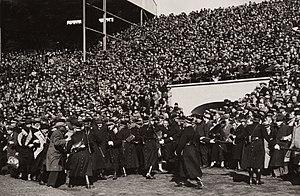
L'équipe de Belgique de football participe en 1938 à sa troisième Coupe du monde consécutive, il lui faudra malheureusement attendre près de vingt ans pour y reprendre goût ensuite. La Seconde Guerre mondiale interrompt en effet toute compétition internationale et elle décide également de ne pas participer au premier tournoi post-conflit en 1950 au Brésil.